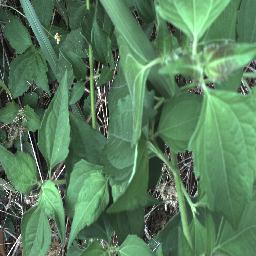
Label: siam_weed